Gunther (wrestler)

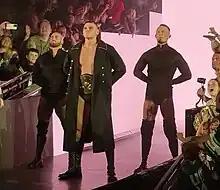
Imperium (from left to right: Giovanni Vinci, Gunther, Ludwig Kaiser) at the Clash at the Castle event in September 2022

On 15 October 2017, in Leipzig, Walter failed to win the Unified World Wrestling Championship again, this time in a no contest in a four-way match against incumbent champion John Klinger (who had become the biggest heel in the company with his faction "RISE"), Ilja Dragunov and Jurn Simmons. Thatcher and Walter's first defense as World Tag Team Champions came on 3 November, defeating Bobby Gunns and Jaxon Stone. The next day, on 4 November, they successfully defended against RISE members Da Mack and leader John Klinger. They defeated them again, successfully defending the titles, on 17 November, whilst defeating Stone and Gunns again the next day in a tornado-tag elimination match. They defeated Julian Nero and Dreissker on 8 December, with Dreissker now going by the name Avalanche. On 23 December, at wXw's 17 Anniversary, Walter and Thatcher defeated Tarkan Aslan and his brother Lucky Kid in another successful defense.